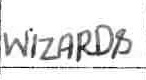
Label: Wizards